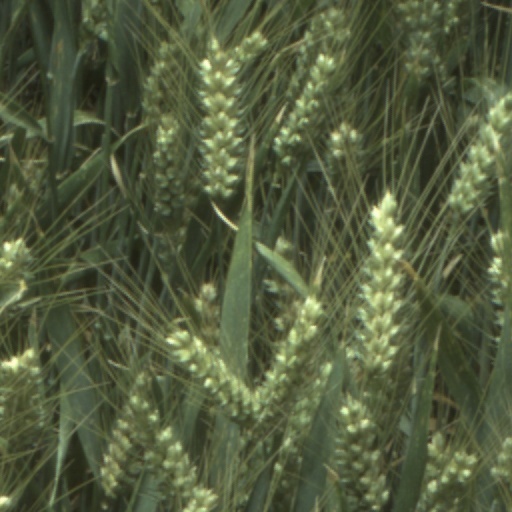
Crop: wheat